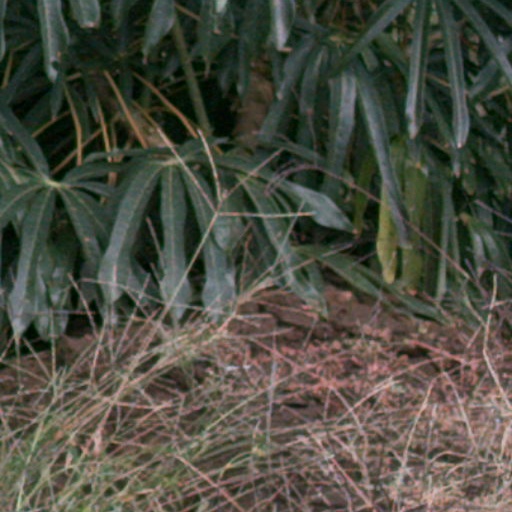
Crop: cassava